Brockenhurst College

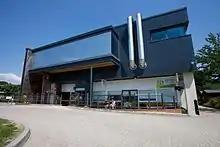
MJ's Restaurant

Brockenhurst College Ofsted report